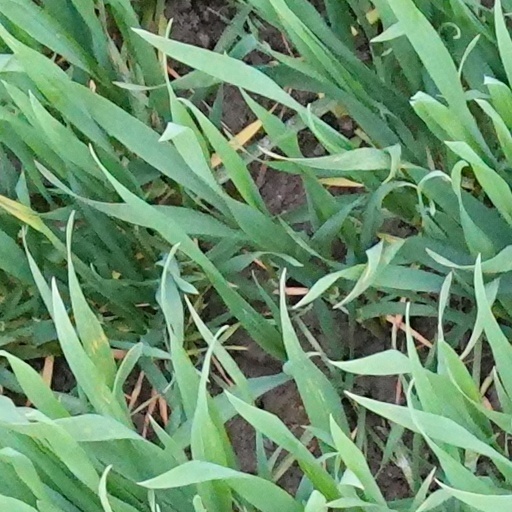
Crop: wheat